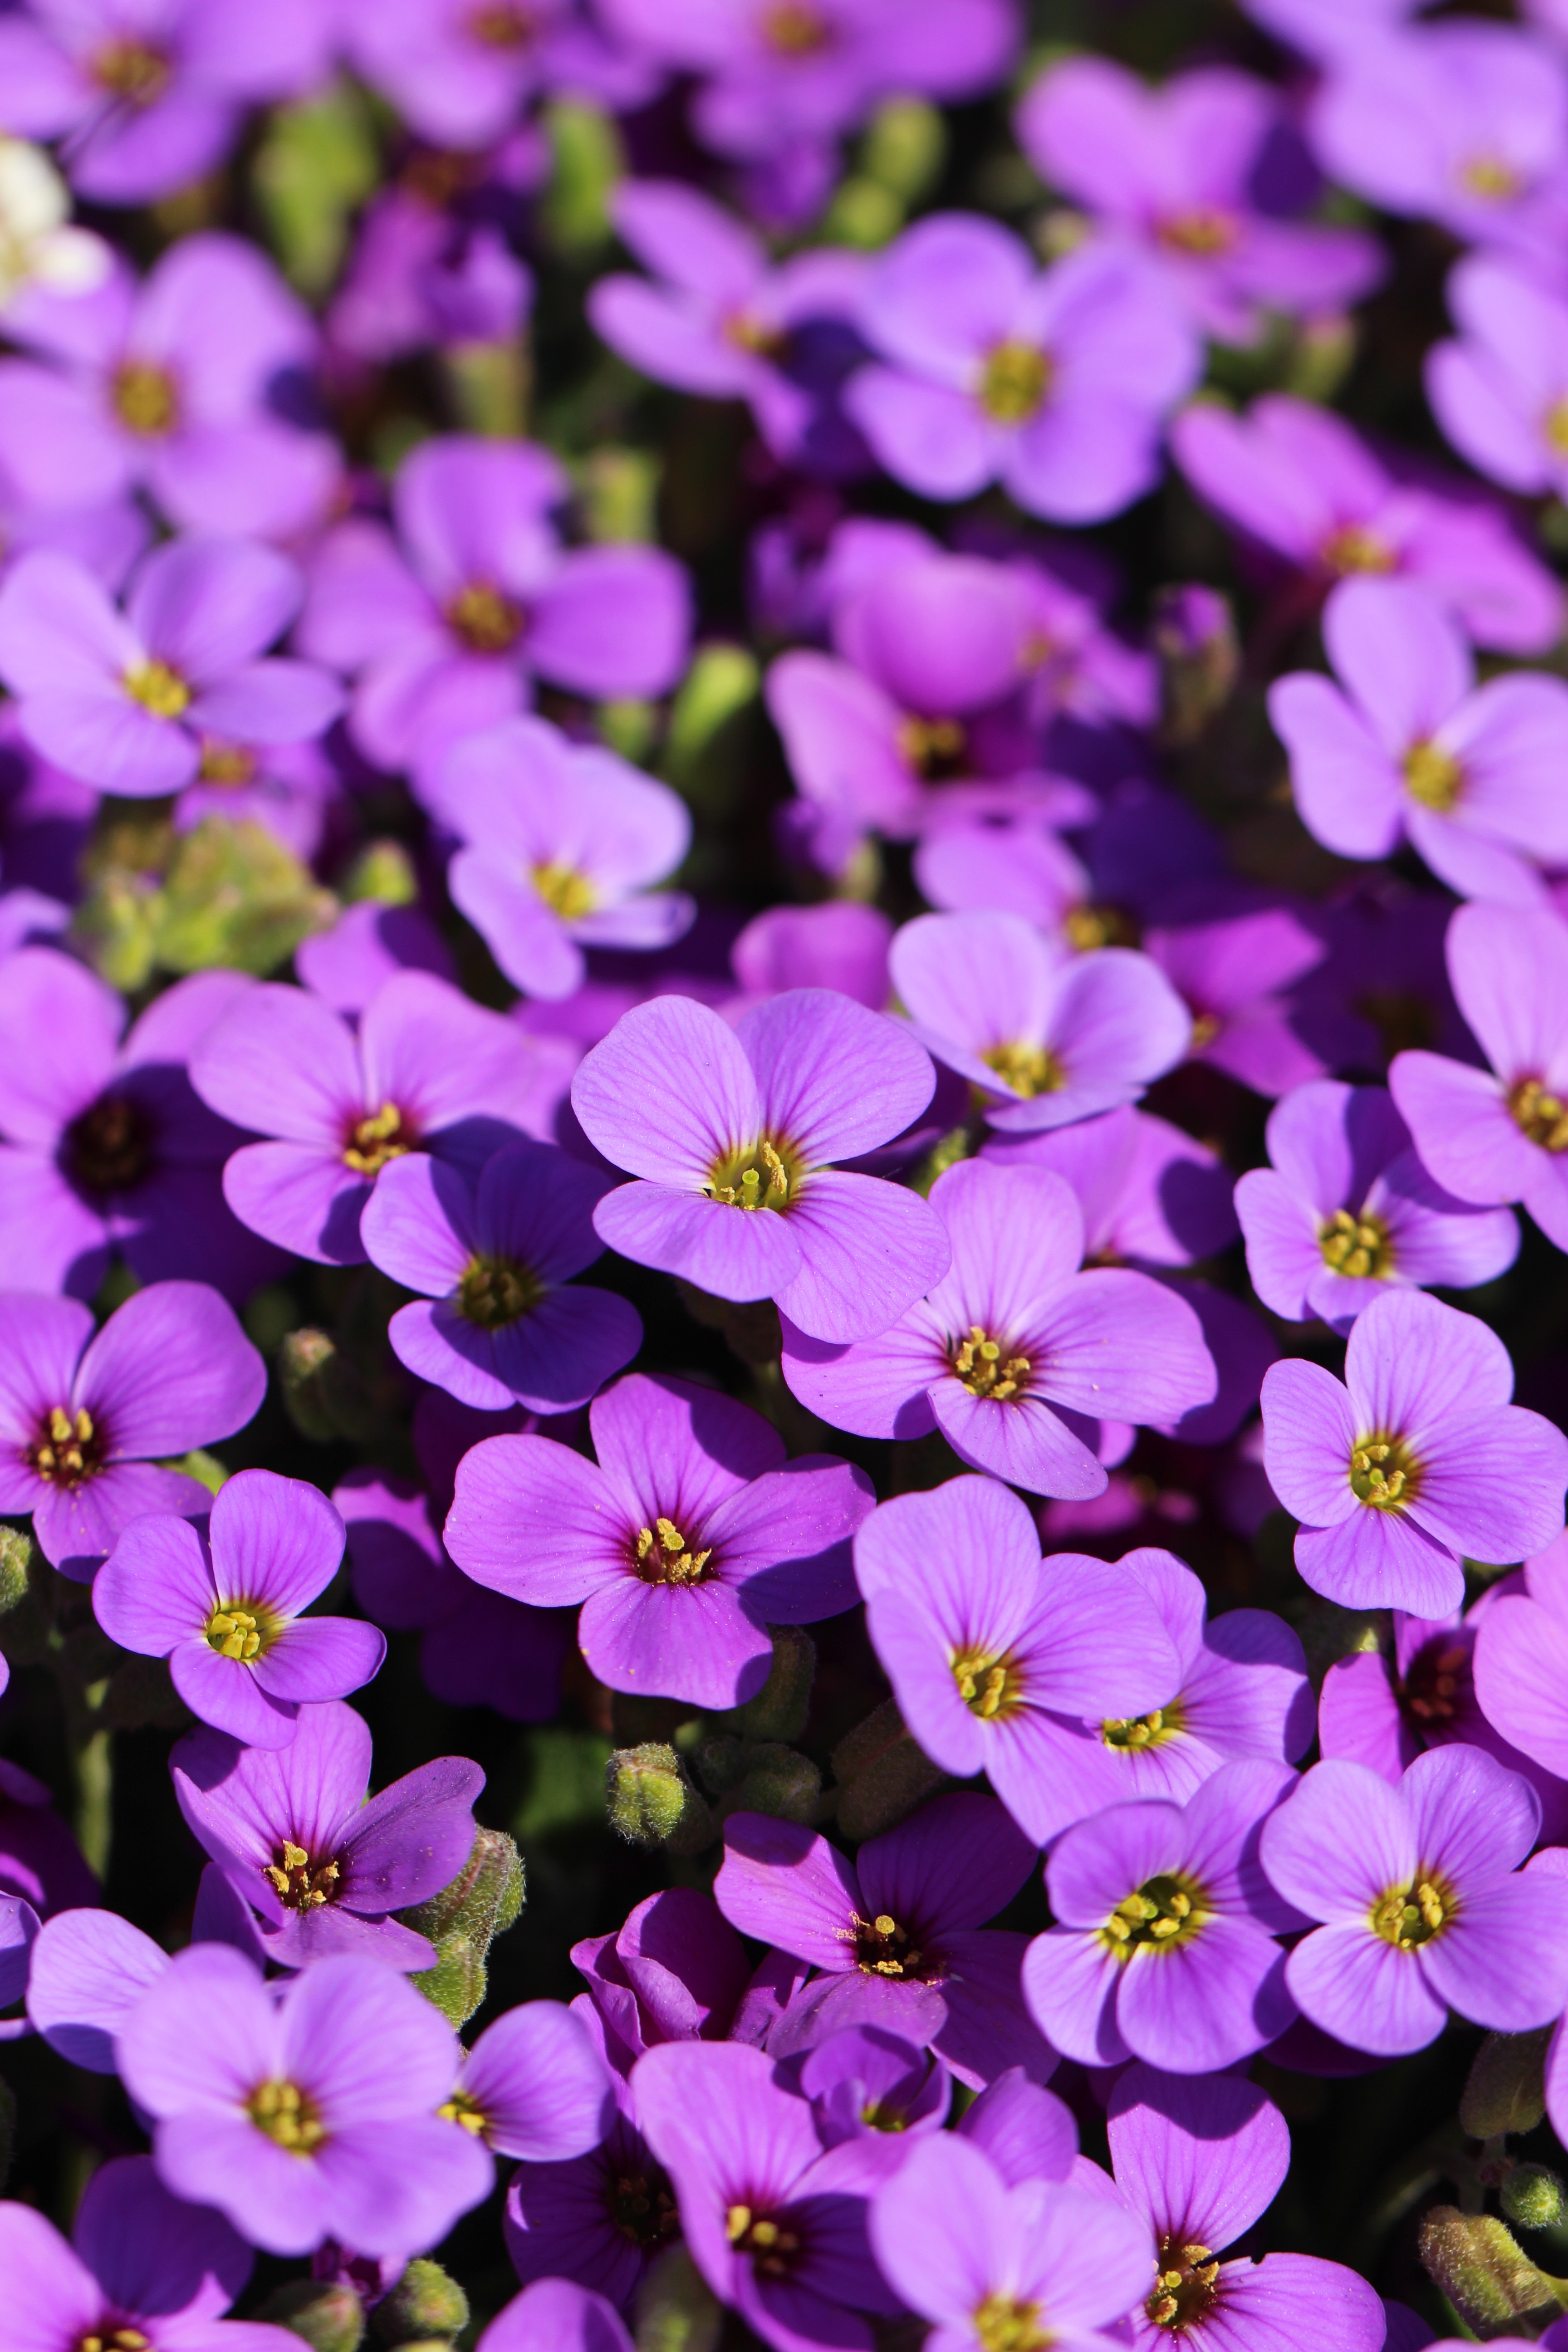
nature, blossom, plant, flower, purple, petal, bloom, summer, floral, spring, botany, colorful, garden, flora, wildflower, viola, macro photography, flowering plant, daisy family, aubretia, annual plant, land plant, violet family, garden cosmos